Boké Museum

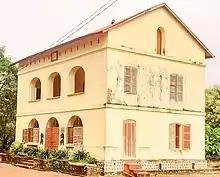
View of the Boké Museum

Prior to being restored as a museum, the Boké Fort was the location of the incarceration of two kings: Alfa Yaya of Labé and Dinah Salifou, the last king of the Nalu people.